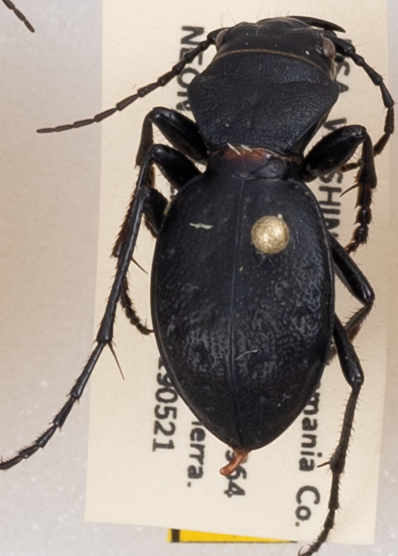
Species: Omus dejeanii
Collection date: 2019-05-21
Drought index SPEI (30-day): -1.578
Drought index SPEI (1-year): -2.09
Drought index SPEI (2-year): -2.09